Sakineh (Simin) M. Redjali

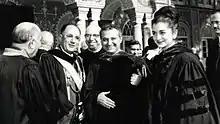
Redjali in 1960

Redjali earned a BA in educational science and philosophy from the University of Tehran in 1955. She earned a PhD in education, clinical psychology and sociology from the University of Heidelberg in 1961. She completed her post-doctoral fellowship at the University of London in 1963. She completed a research program in psychology and programmed learning in 1967 and was a licensed clinical psychologist.